George Ernest Papendiek

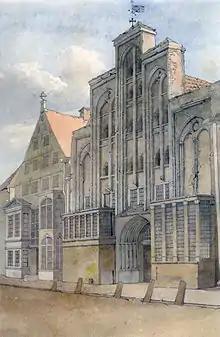
The "Speckhansche Haus", a watercolour by G. E. Papendiek, Focke-Museum, Bremen.

Papendiek was the son of (John) Christopher Papendiek, a court-musician to George III of Great Britain, and his wife Charlotte, daughter of Friedrich Albert, a page and barber who had come to Britain as part of Charlotte of Mecklenburg-Strelitz's retinue on her marriage to George III in 1761. In 1798 or 1799, George Ernest's mother also joined the court, as a lady-in-waiting to Queen Charlotte and subsequently became Assistant Keeper of the royal wardrobe and wrote her memoirs of life at Court.